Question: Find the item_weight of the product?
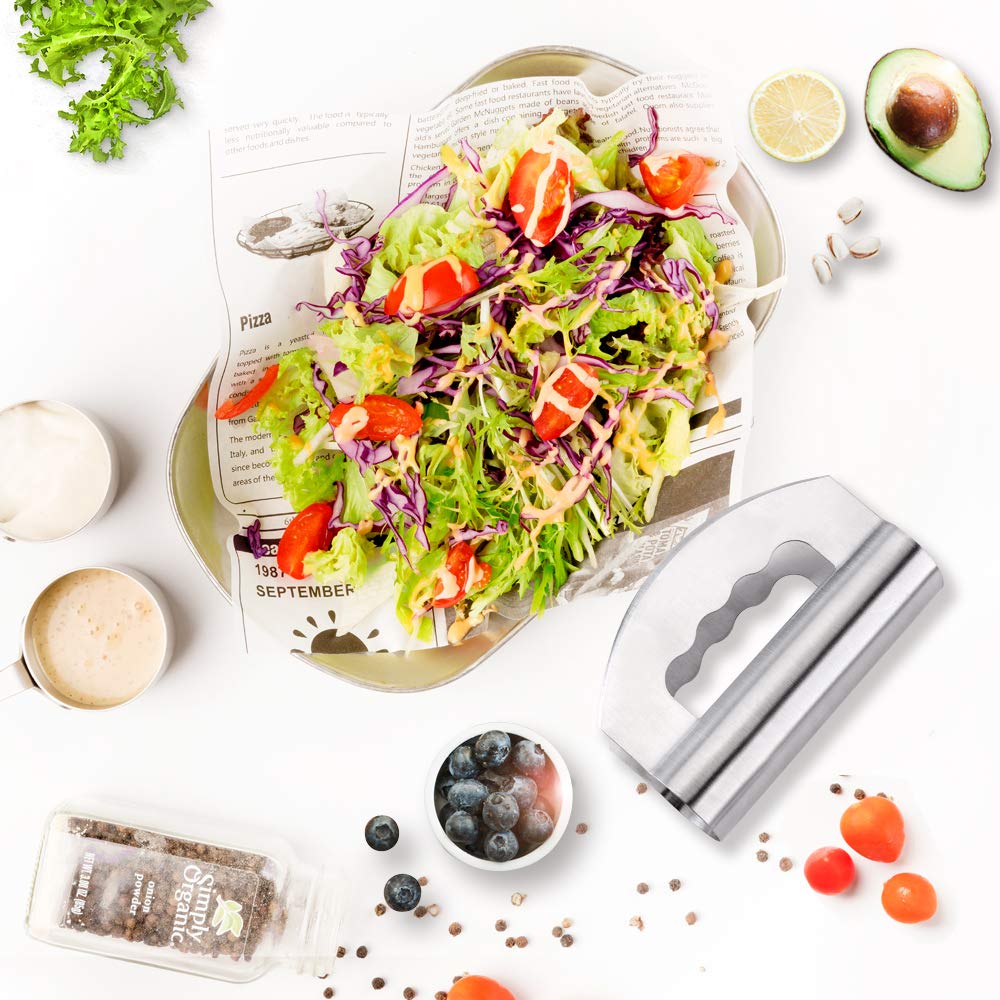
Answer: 85.0 gram